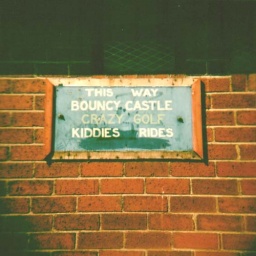
sign on a tiny funfair near the river wharfe, otley